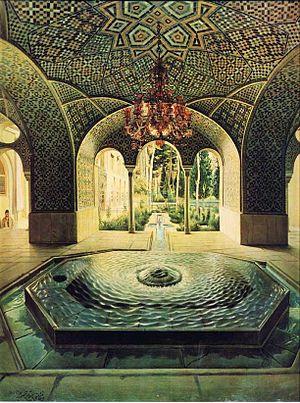
Kamal-ol-Molk, de son vrai nom Mirza Muhammad Ghaffari, né en 1846 et mort le 18 août 1940, est un peintre iranien.